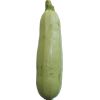
Label: zucchini